Abortion in Pennsylvania

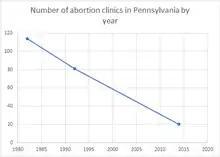
Number of abortion clinics in Pennsylvania by year

In 2024, the Pennsylvania Supreme Court ruled that the state's Medicaid program was required to pay for abortion services for participating residents. The ruling stated that "once the government chooses to provide medical care for the indigent, including necessary care attendant to pregnancy for those women exercising their right to reproductive autonomy who decide to carry a pregnancy to term, the government is obligated to maintain neutrality, so as not to intrude upon the constitutional right to full reproductive autonomy, which includes the right to terminate a pregnancy".